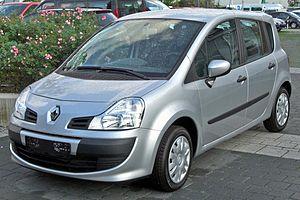
Le marché automobile français des voitures particulières en 2008 s'est établi à 2 050 289 unités vendues, soit une baisse de 0,7 % par rapport à 2007.